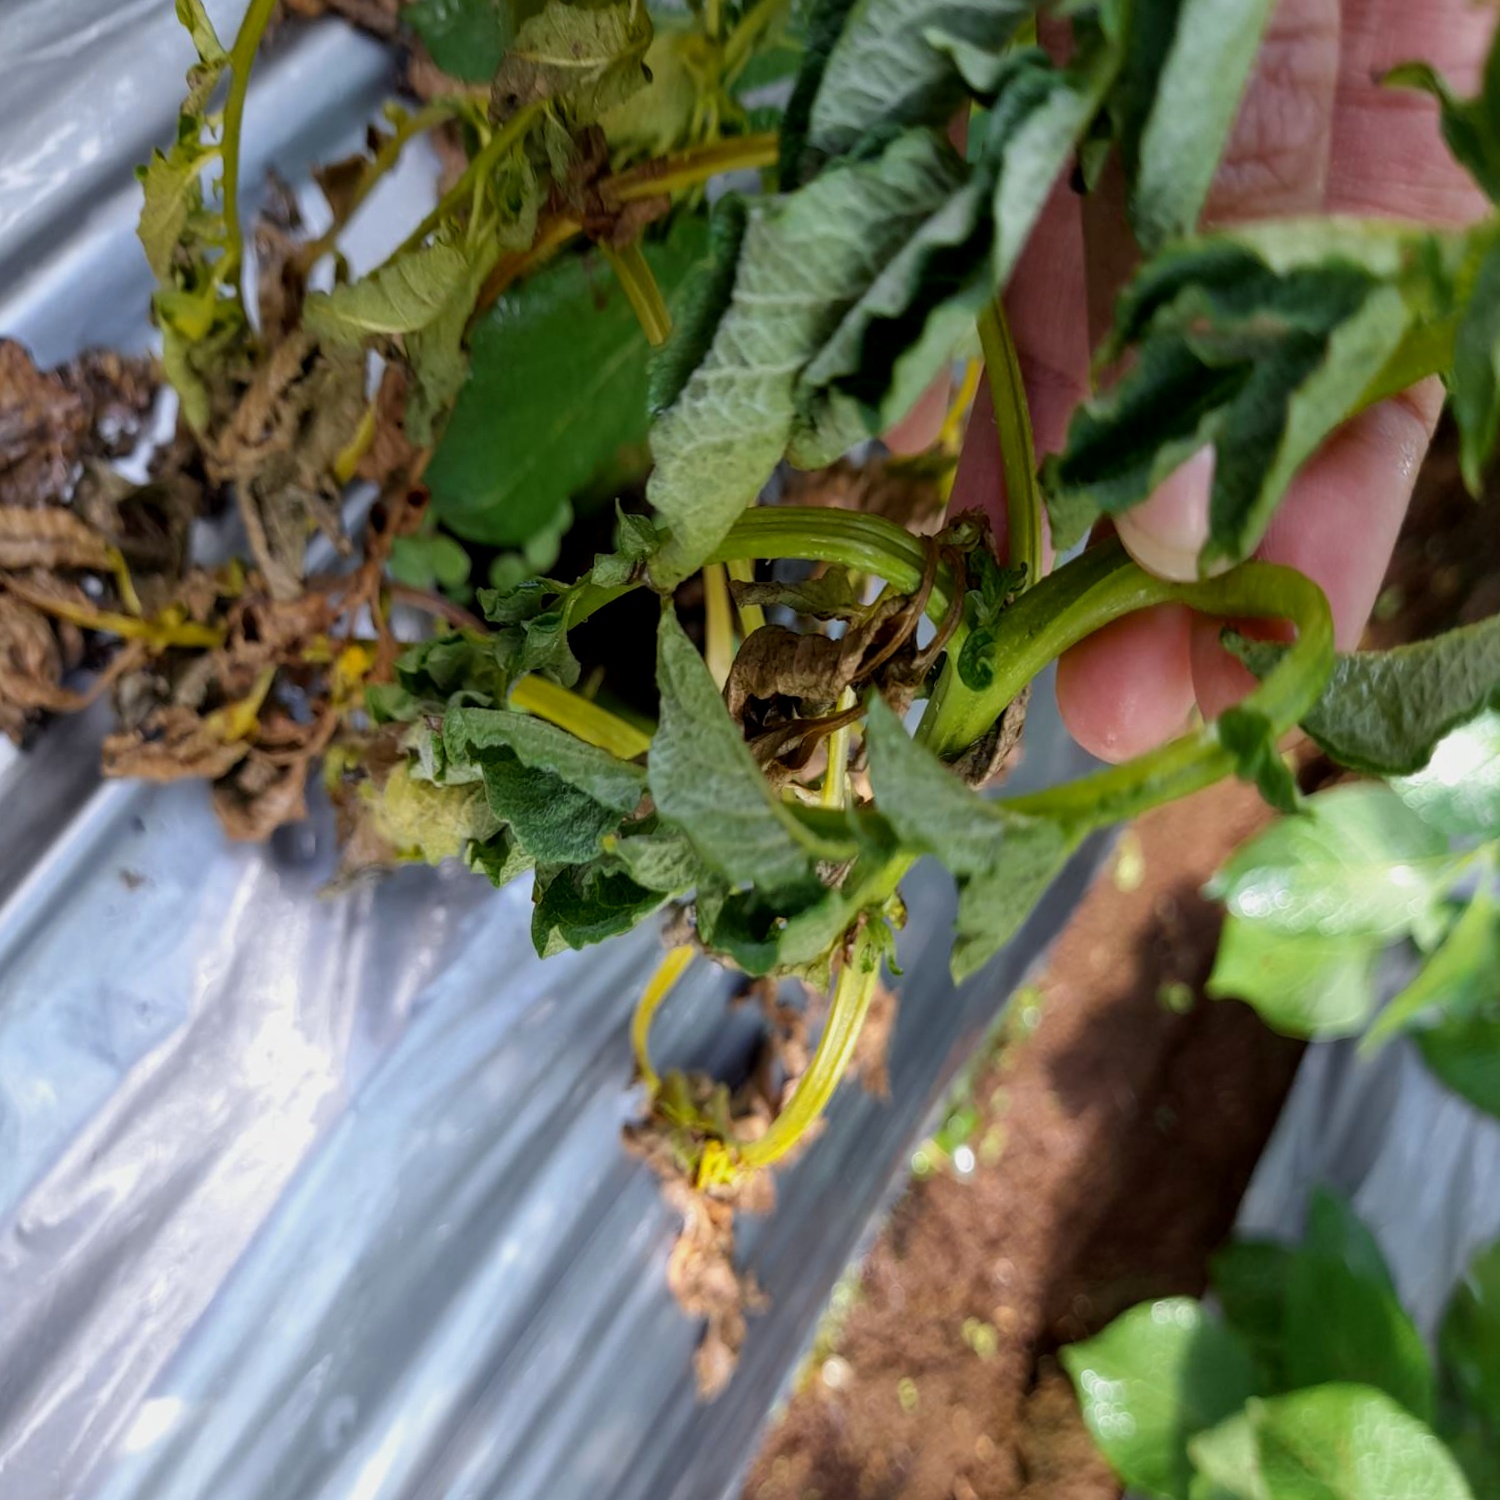
Etiqueta: Pudricion_Parda